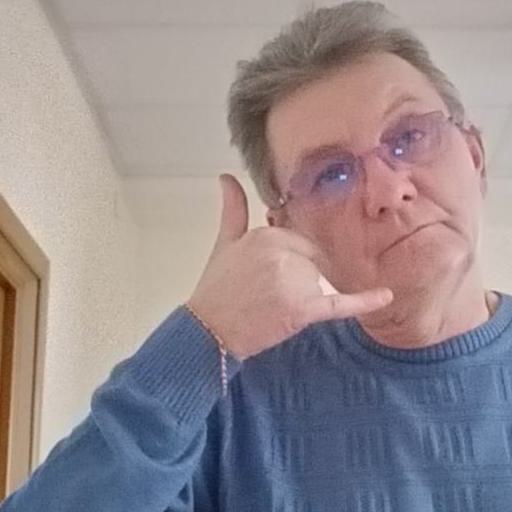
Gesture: call